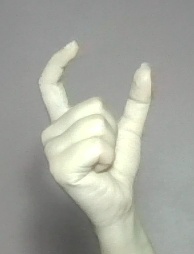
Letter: nun